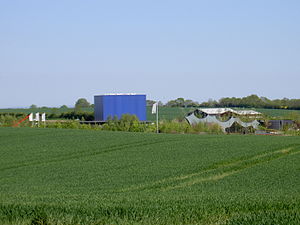
Universe
Universe er en science park på Als i Sønderjylland, der blev åbnet i 2005. Parkens formål er at begejstre børn og voksne for naturvidenskab, teknologi og iværksætteri.